Greenland

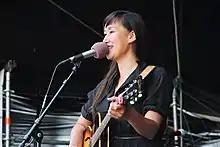
Nive Nielsen in 2016, Greenlandic singer and songwriter

The nomadic Inuit were traditionally shamanistic, with a well-developed religion primarily concerned with appeasing a vengeful and fingerless sea goddess called Sedna who controlled the success of the seal and whale hunts.